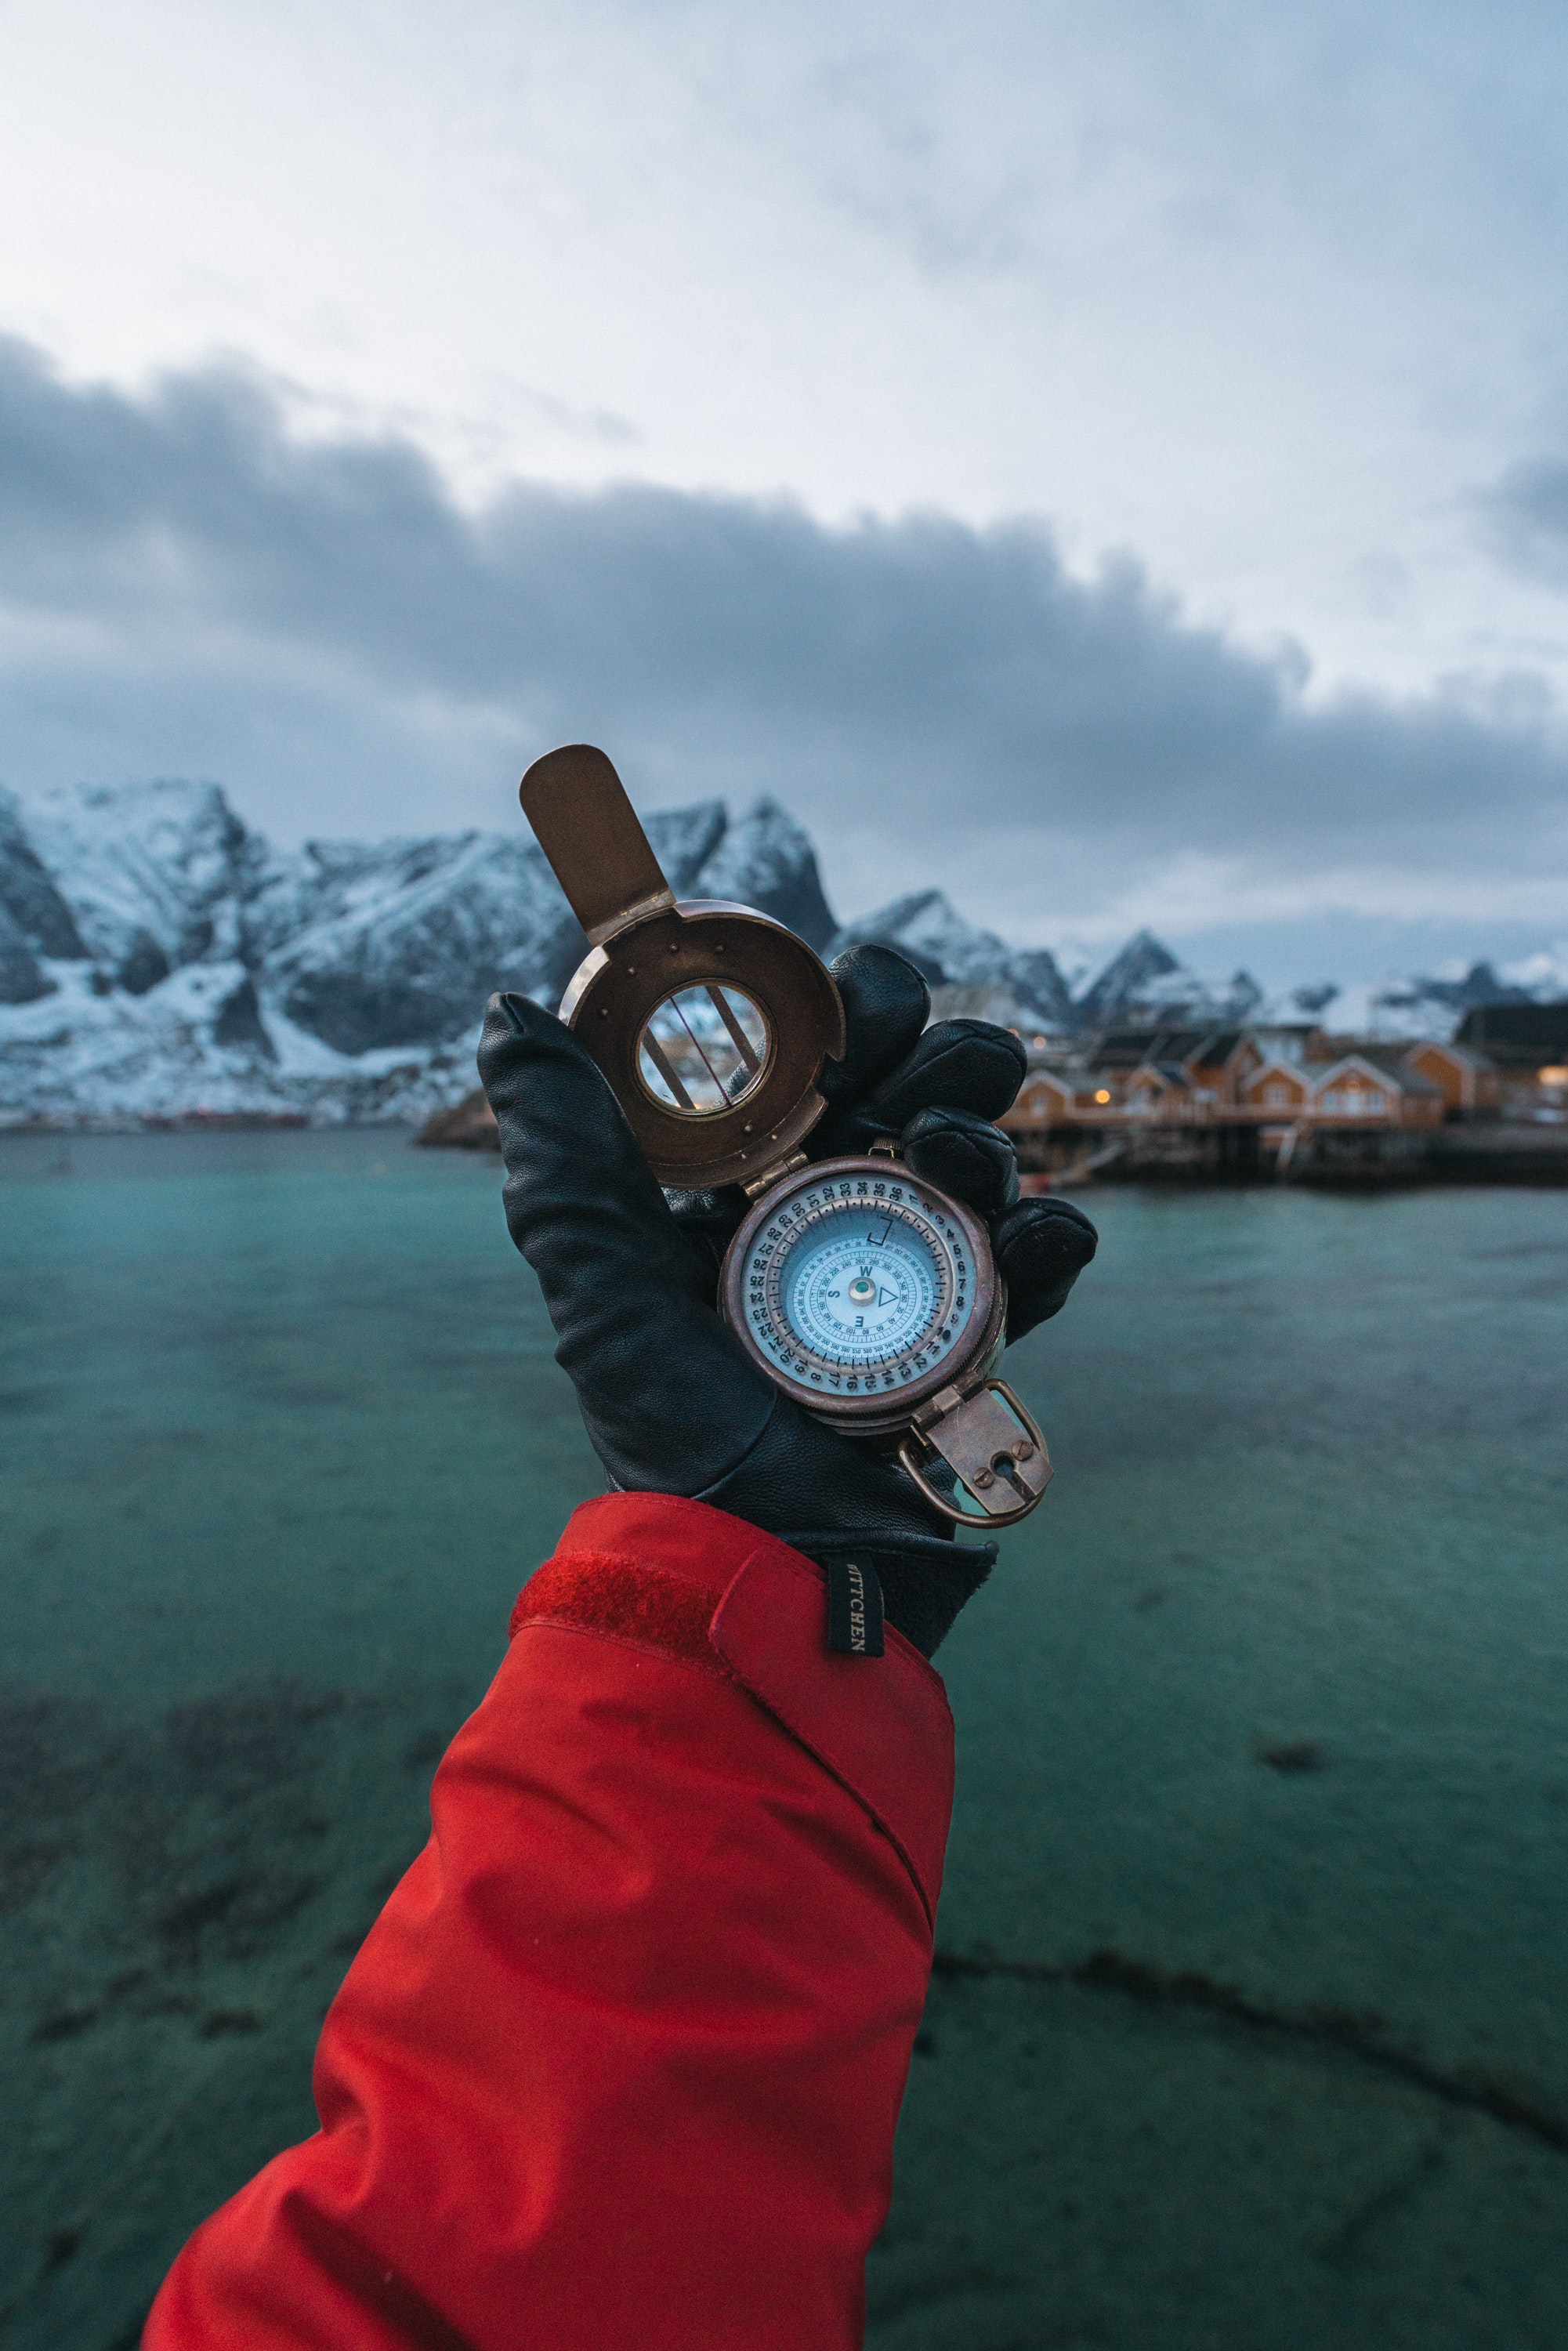
personal protective equipment, diving equipment, sky, snorkeling, headgear, vacation, costume, glove